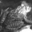
Label: frog